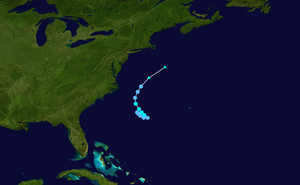
La saison cyclonique 2019 dans l'océan Atlantique nord est la saison des ouragans atlantiques qui officiellement se déroule selon l'Organisation météorologique mondiale du 1ᵉʳ juin au 30 novembre 2019. C'est la troisième année que le National Hurricane Center américain émit des avis et avertissements pour des « cyclones tropicaux potentiels », des perturbations qui n'ont pas encore atteint au moins le stade de dépressions tropicales mais qui avaient une probabilité élevée de le devenir et qui pouvaient causer des effets importants aux terres dans les 48 heures suivantes. Les avis pour ces tempêtes potentielles ont le même contenu que les avis normaux mais incluent la probabilité de développement.